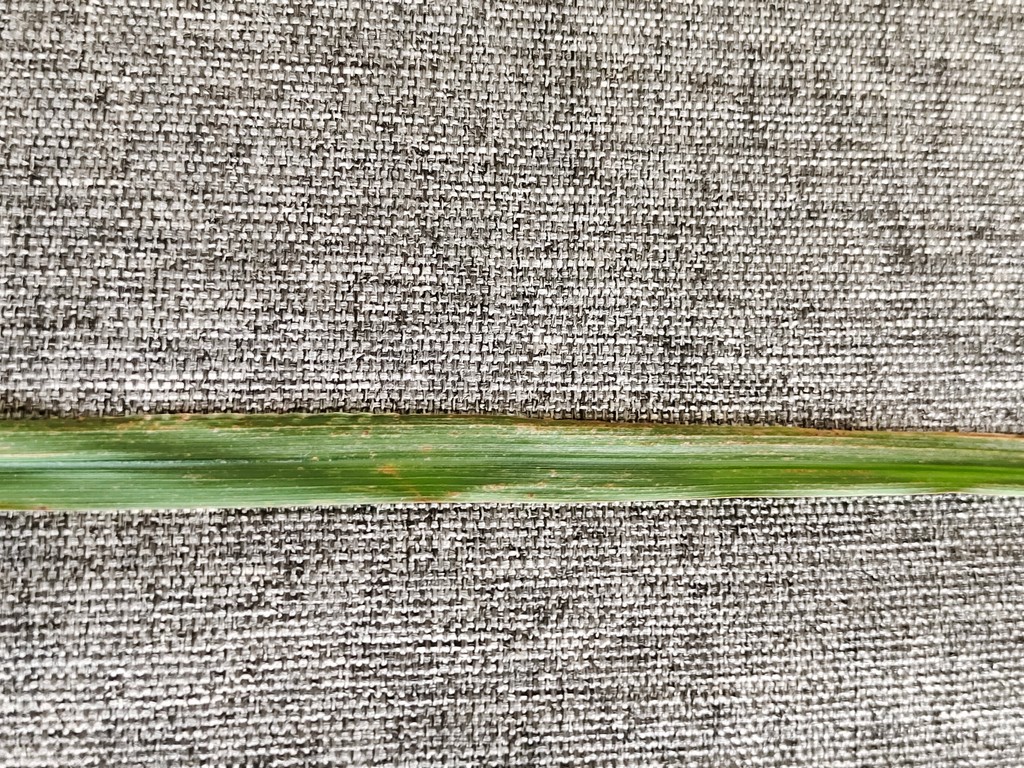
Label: Unhealthy